Etrian Odyssey III

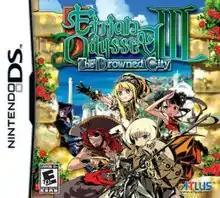
North American boxart

Etrian Odyssey III: The Drowned City is a 2010 3D dungeon crawler role-playing video game by Atlus for the Nintendo DS. It is a sequel to "Etrian Odyssey II: Heroes of Lagaard". Players assume the role of a guild leader, adventuring into the labyrinth to fulfill quests.